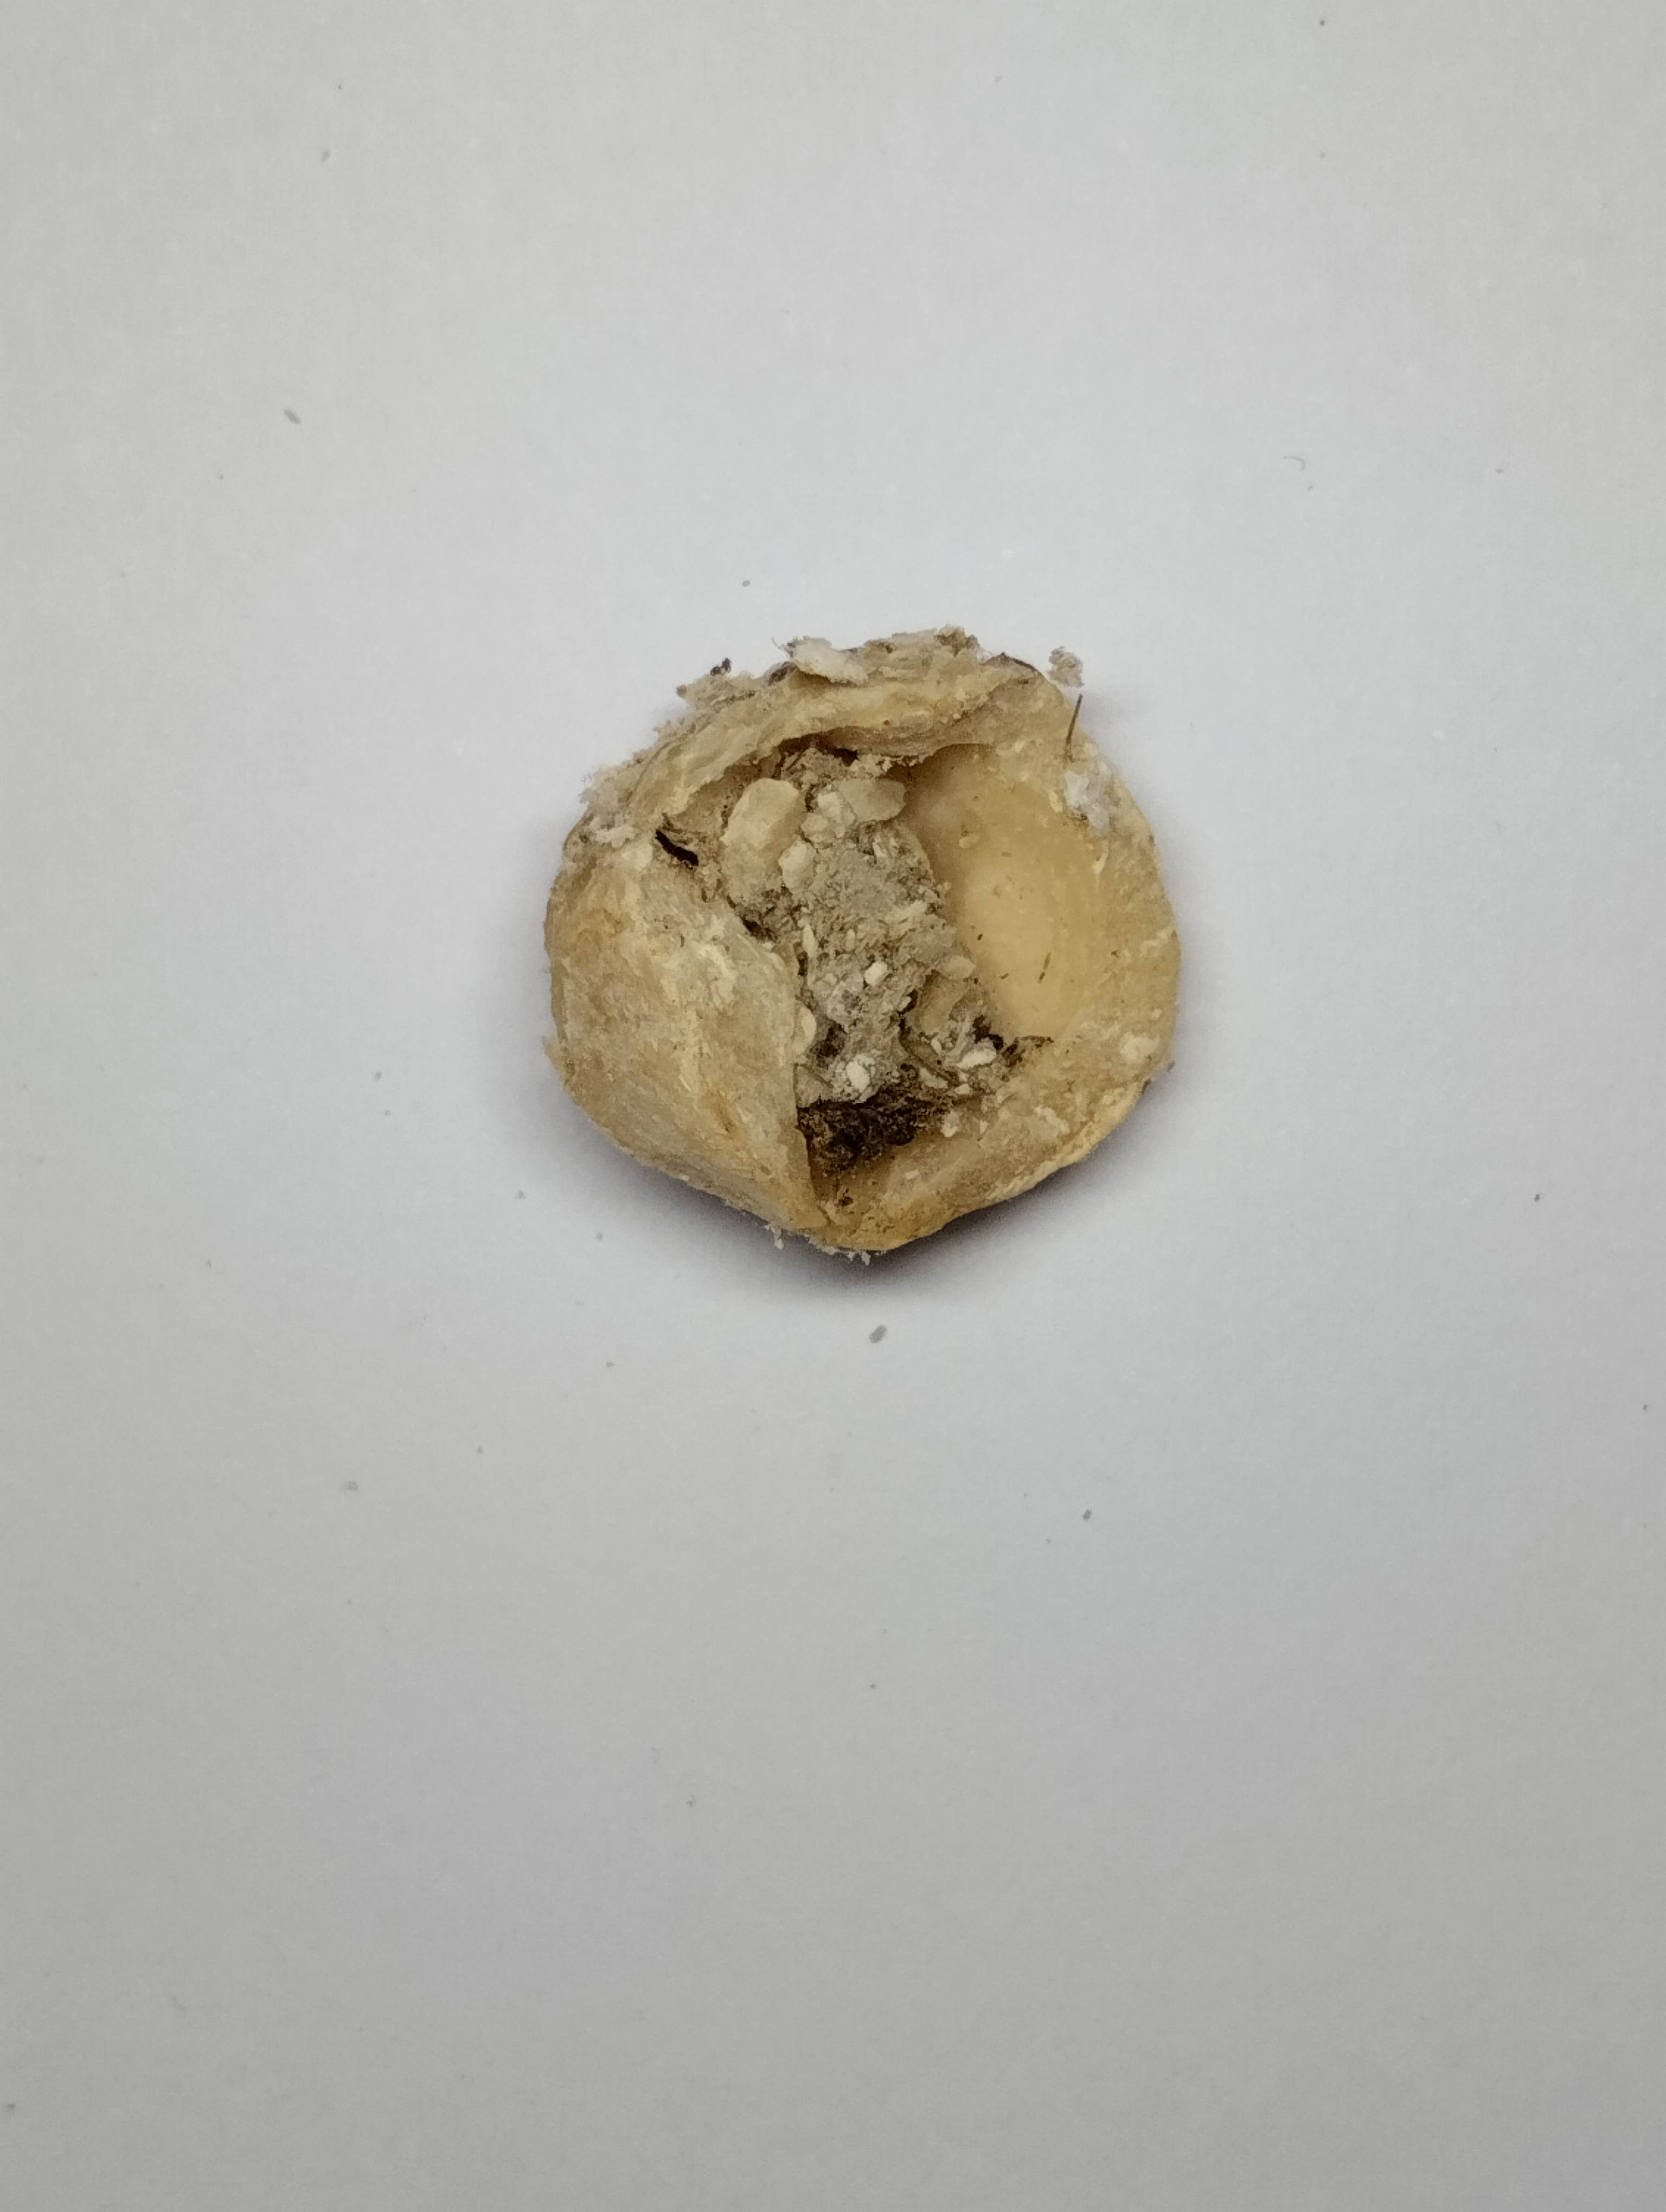
Label: rusak (damaged seed)